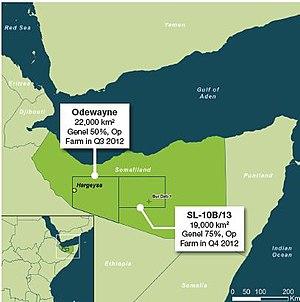
La Somalie, en forme longue la république fédérale de Somalie, est un pays situé à l'extrémité orientale de la Corne de l'Afrique.
Le Somaliland, en forme longue la république du Somaliland, est un ancien territoire britannique situé dans la Corne de l'Afrique. Son indépendance autoproclamée en 1991 par rapport à la Somalie et sa Constitution du 30 avril 2000 ne sont pas reconnues par la communauté internationale. Il est revendiqué comme un État de la République fédérale de Somalie depuis la modification des entités territoriales de 2016.